Alessandro Vieira

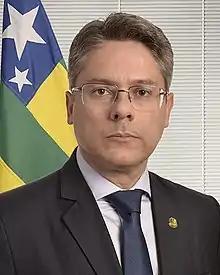
Vieira in 2019

Alessandro Vieira (born 3 April 1975) sometimes better known as Delegado Alessandro Vieira is a federal senator of Brazil representing the state of Sergipe. Although born in Rio Grande do Sul, he has spent his political career representing Sergipe, and was previously deputy general of the civil police in the state from 2016 to 2017.